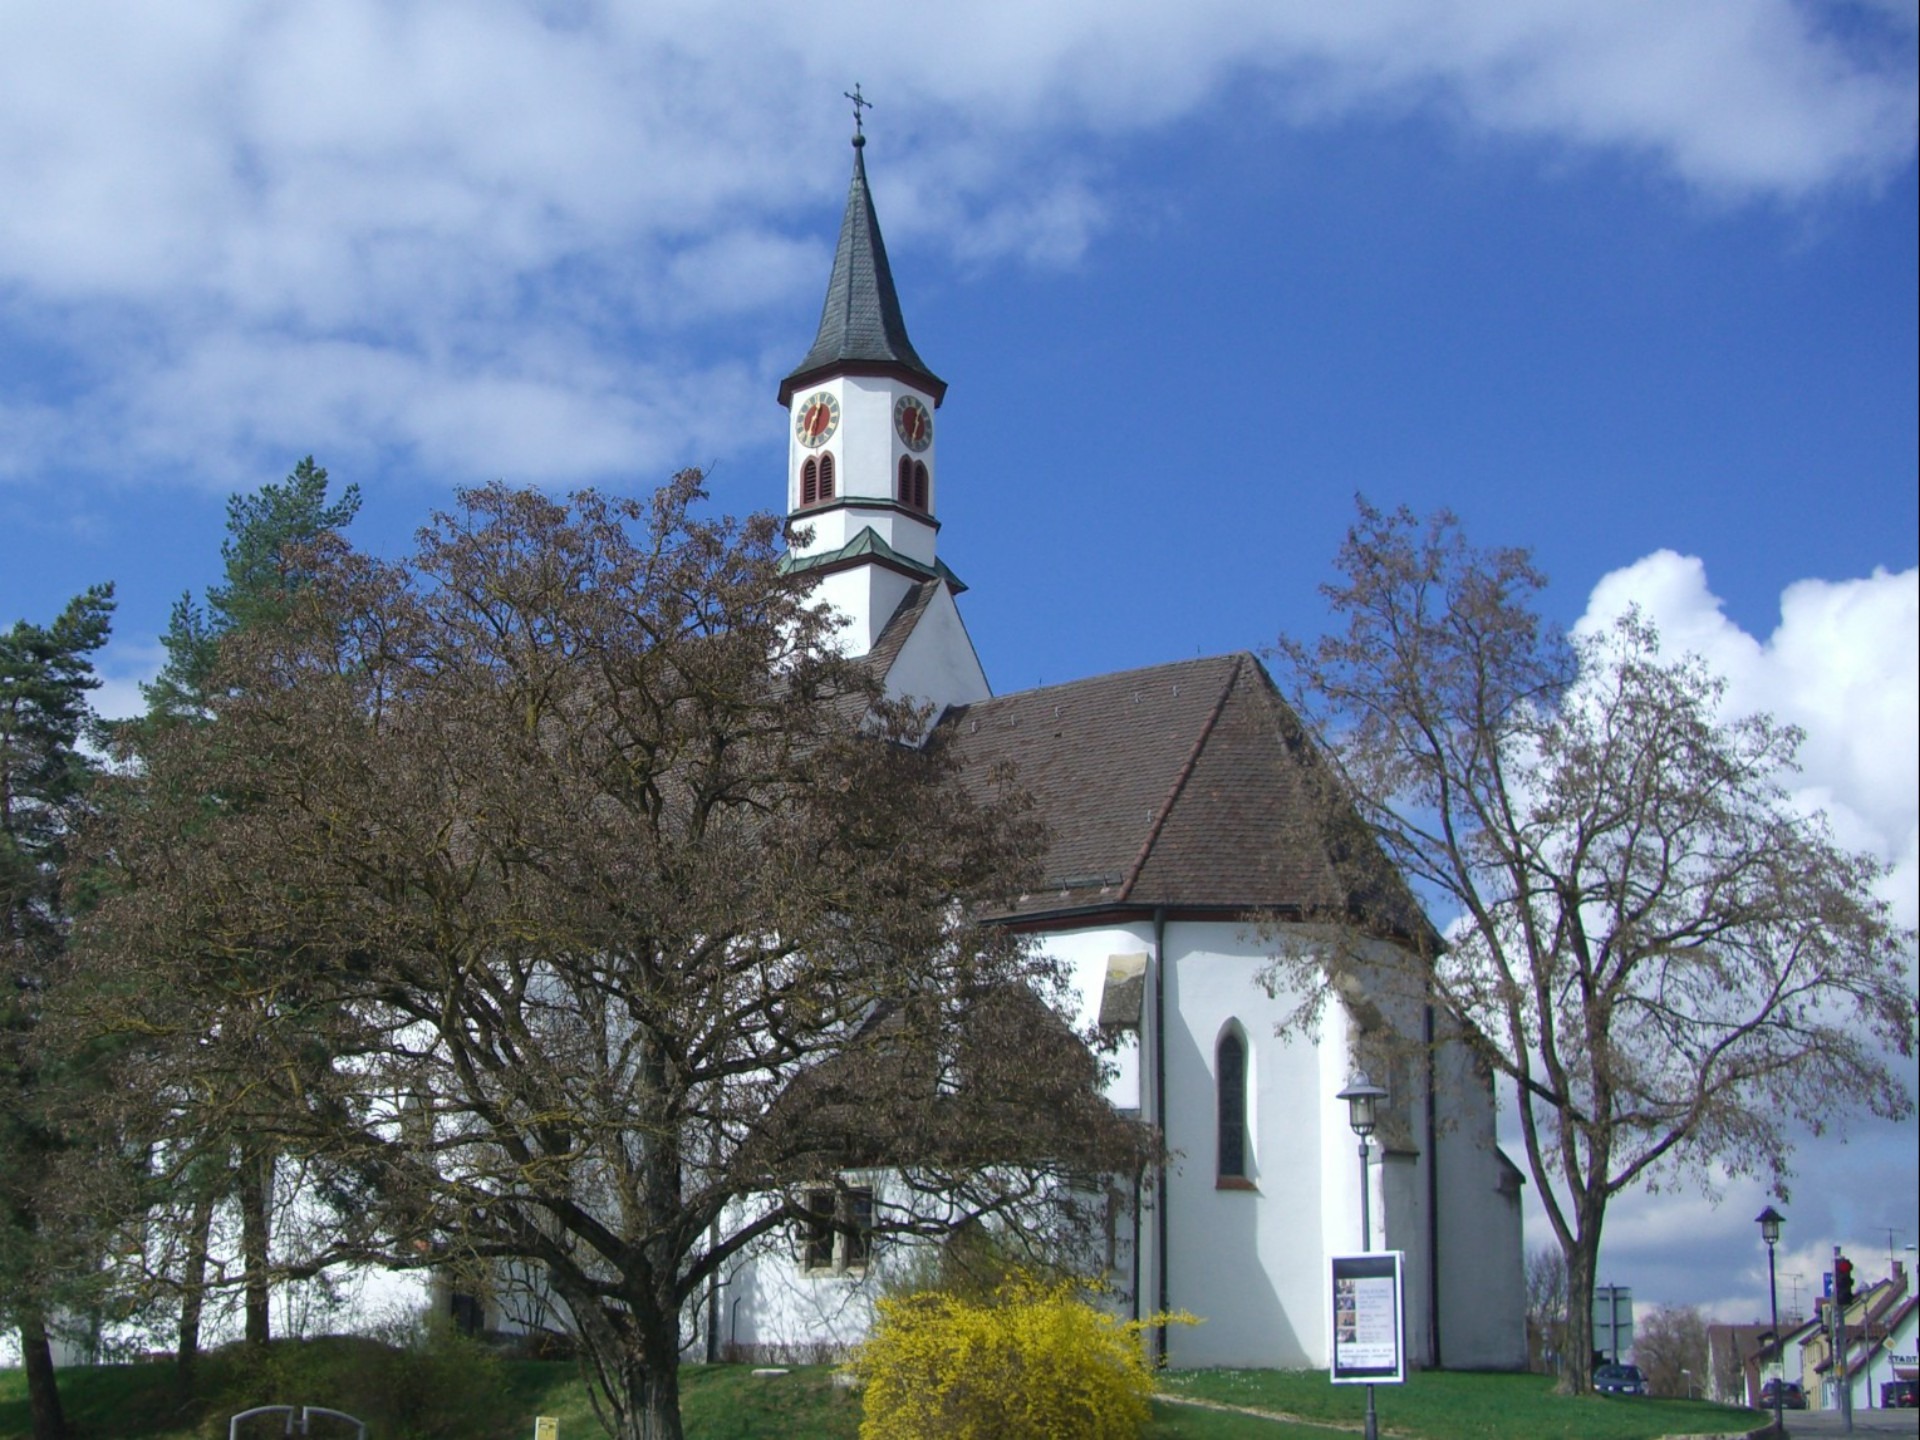
architecture, sky, building, spring, tower, blue, church, chapel, place of worship, clouds, steeple, monastery, langenau, leonhard church, leonhard